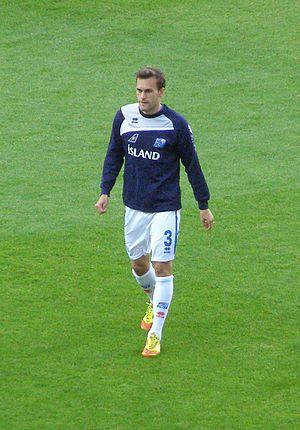
Hjörtur Logi Valgarðsson est un footballeur international islandais, né le 27 septembre 1988 à Reykjavik en Islande. Il évolue comme arrière gauche.